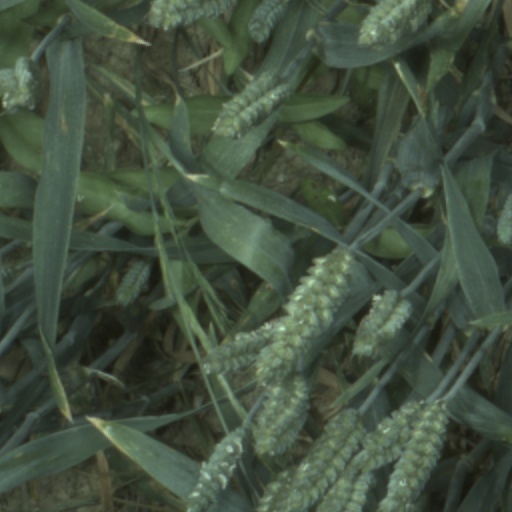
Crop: wheat